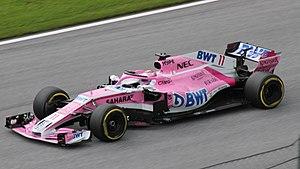
Le Grand Prix automobile d'Autriche 2018 disputé le 1ᵉʳ juillet 2018 sur le circuit de Spielberg, est la 985ᵉ épreuve du championnat du monde de Formule 1 courue depuis 1950. Il s'agit de la 31ᵉ édition du Grand Prix d'Autriche comptant pour le championnat du monde de Formule 1 et la neuvième manche du championnat 2018. L'épreuve se dispute pour la trentième fois depuis 1970 sur le circuit de Spielberg.
Sergio Pérez Mendoza, né le 26 janvier 1990 à Guadalajara, est un pilote automobile mexicain. Depuis 2014, il pilote pour Force India en Formule 1 et devient le premier Mexicain en Grand Prix depuis Héctor Rebaque en 1981.